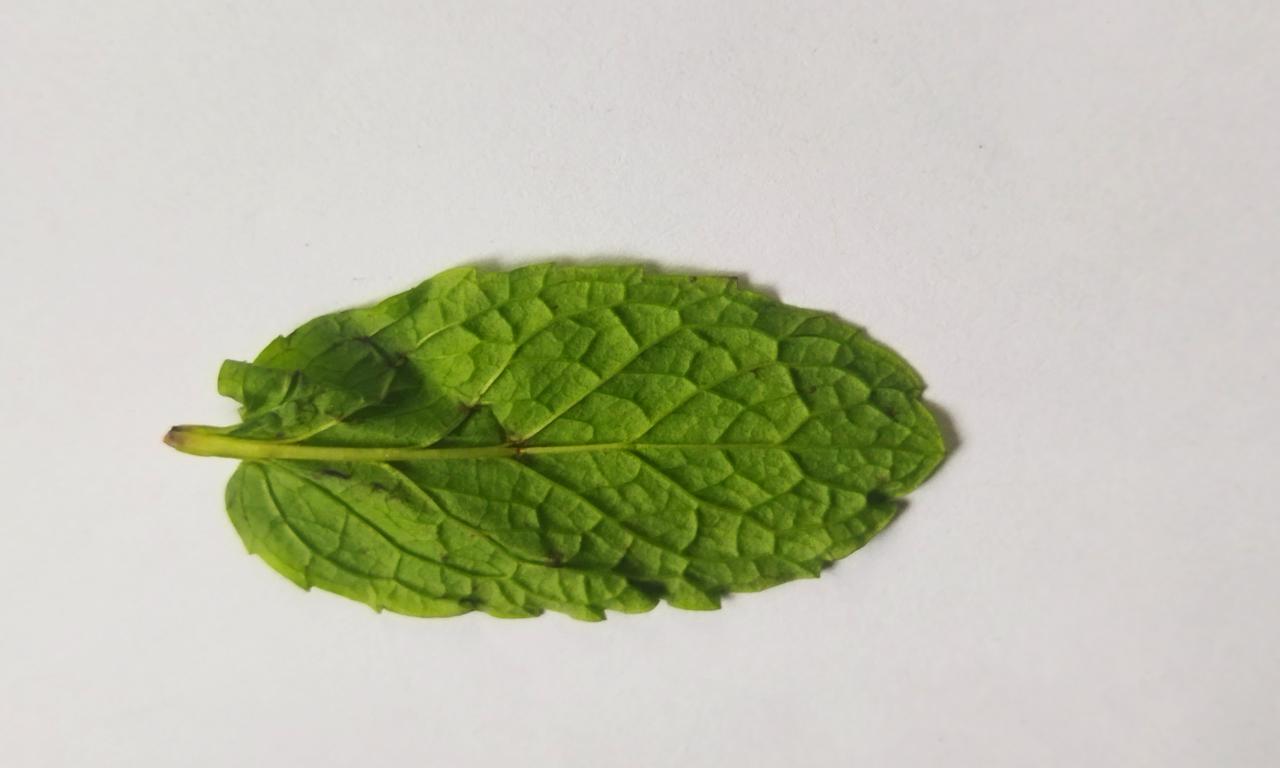
Label: Fresh